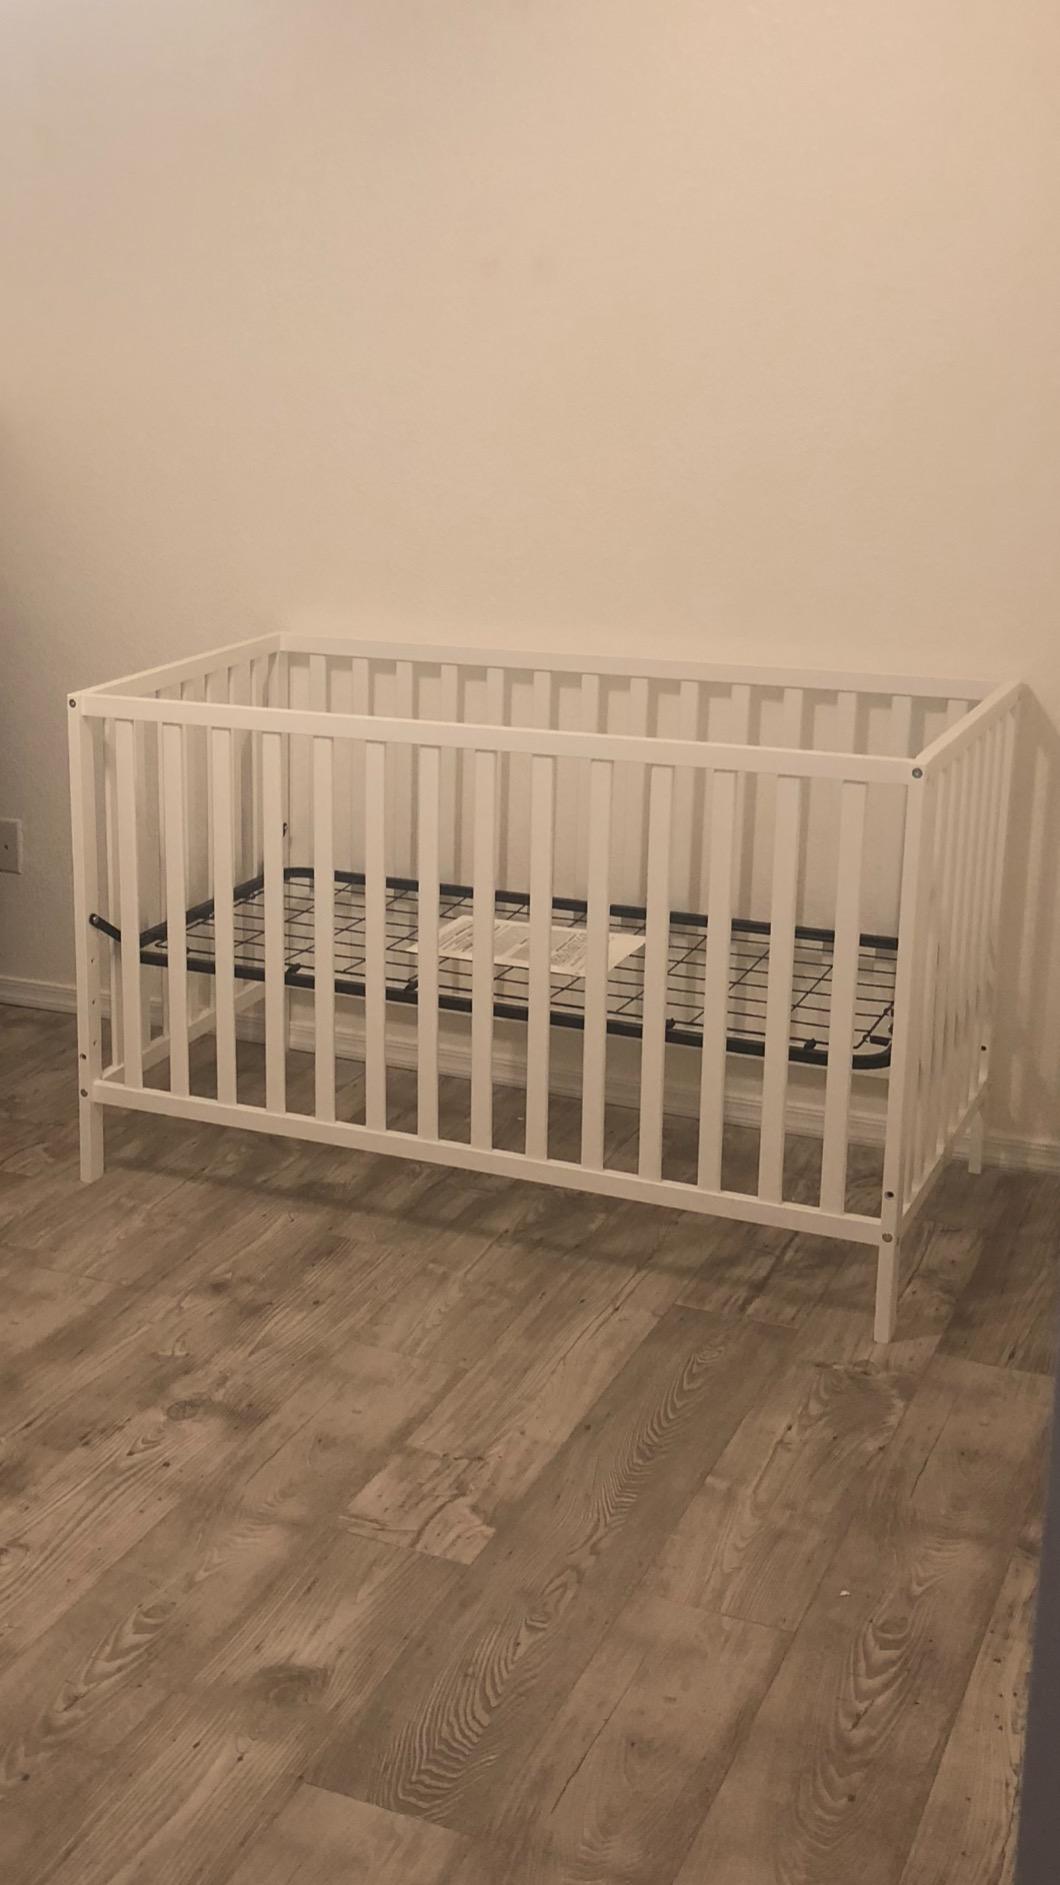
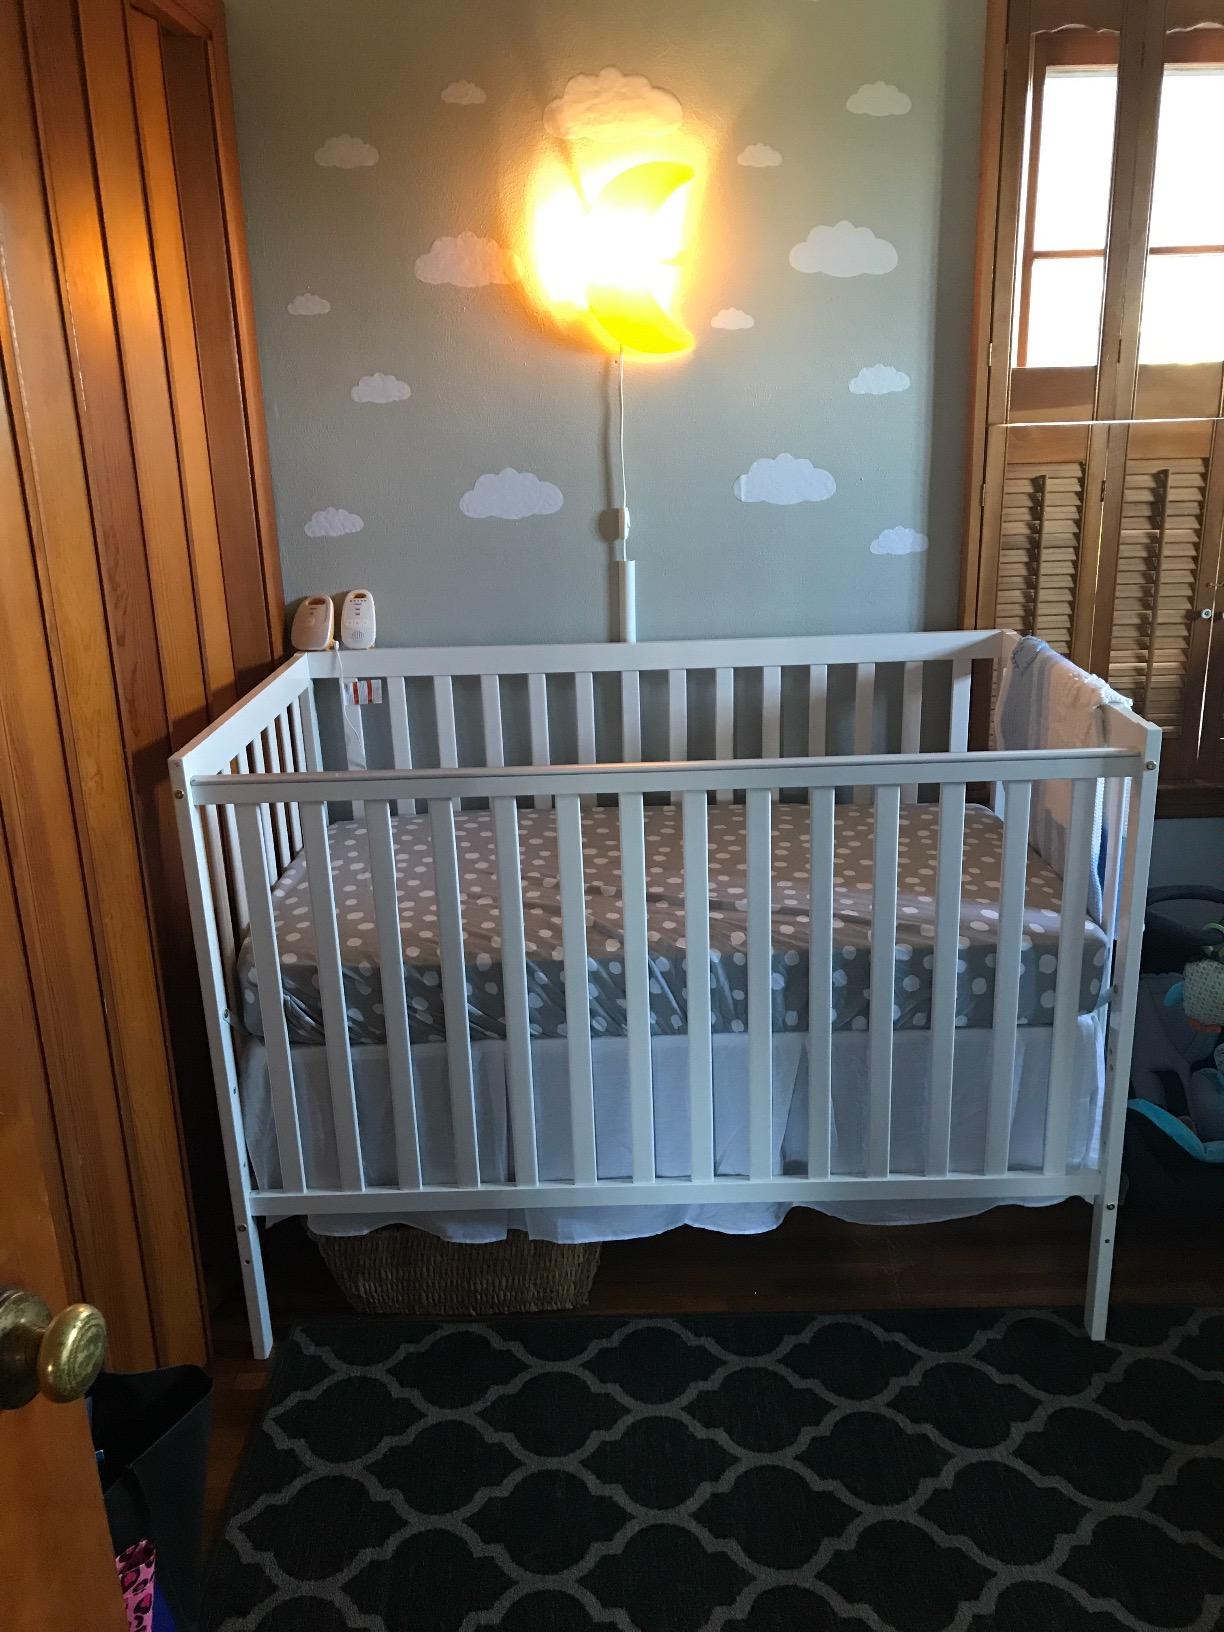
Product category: products_crib
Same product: no